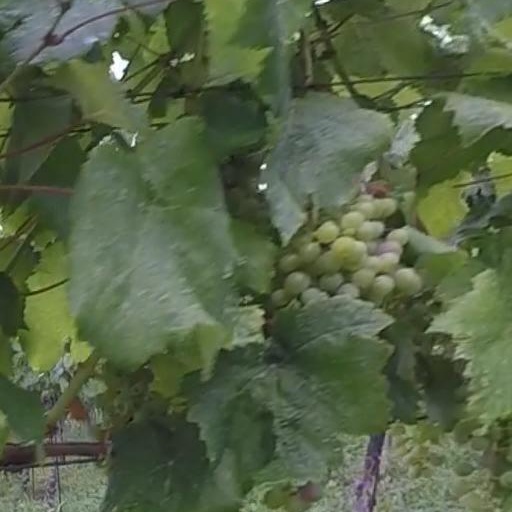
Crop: grape